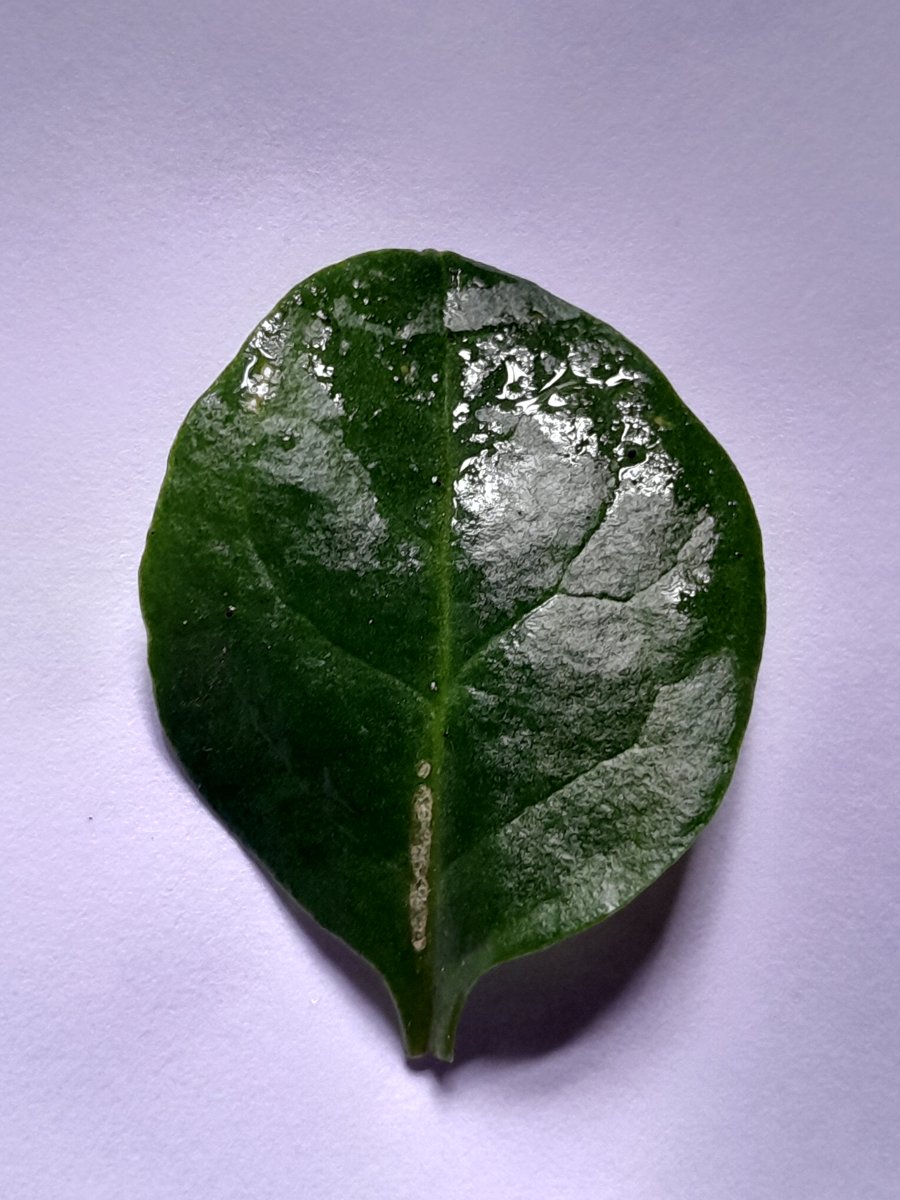
Label: Pest-Damage